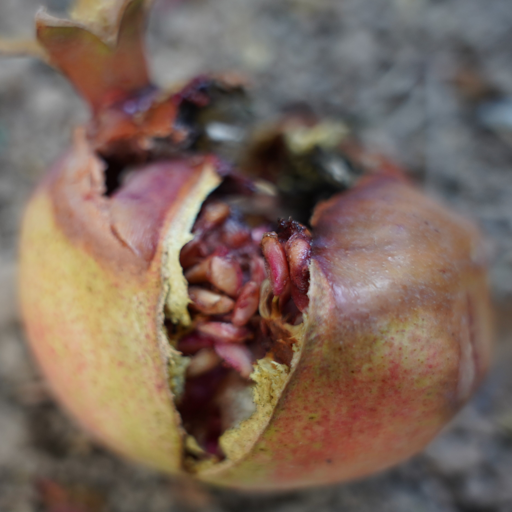
Label: Ectomyelois ceratoniae